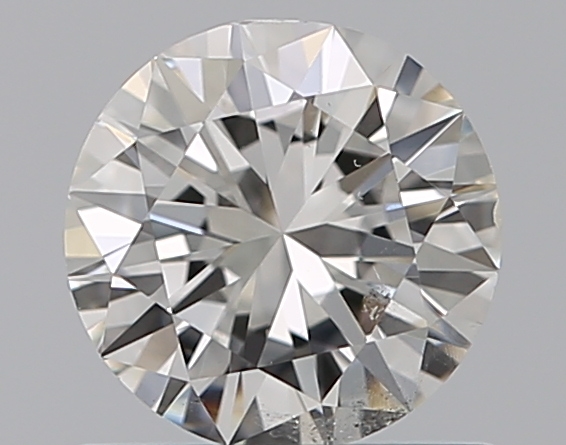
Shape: round
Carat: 0.7
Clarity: SI1
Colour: G
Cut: VG
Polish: EX
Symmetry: VG
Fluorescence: F
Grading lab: GIA
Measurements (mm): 5.65 x 5.72 x 3.48